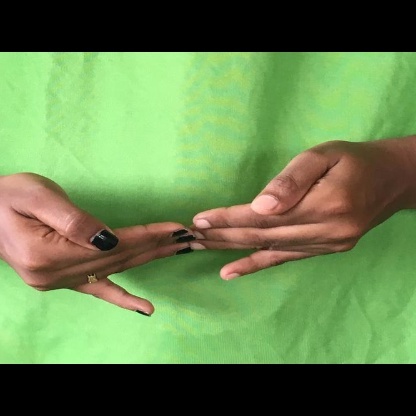
Mudra: Khatva